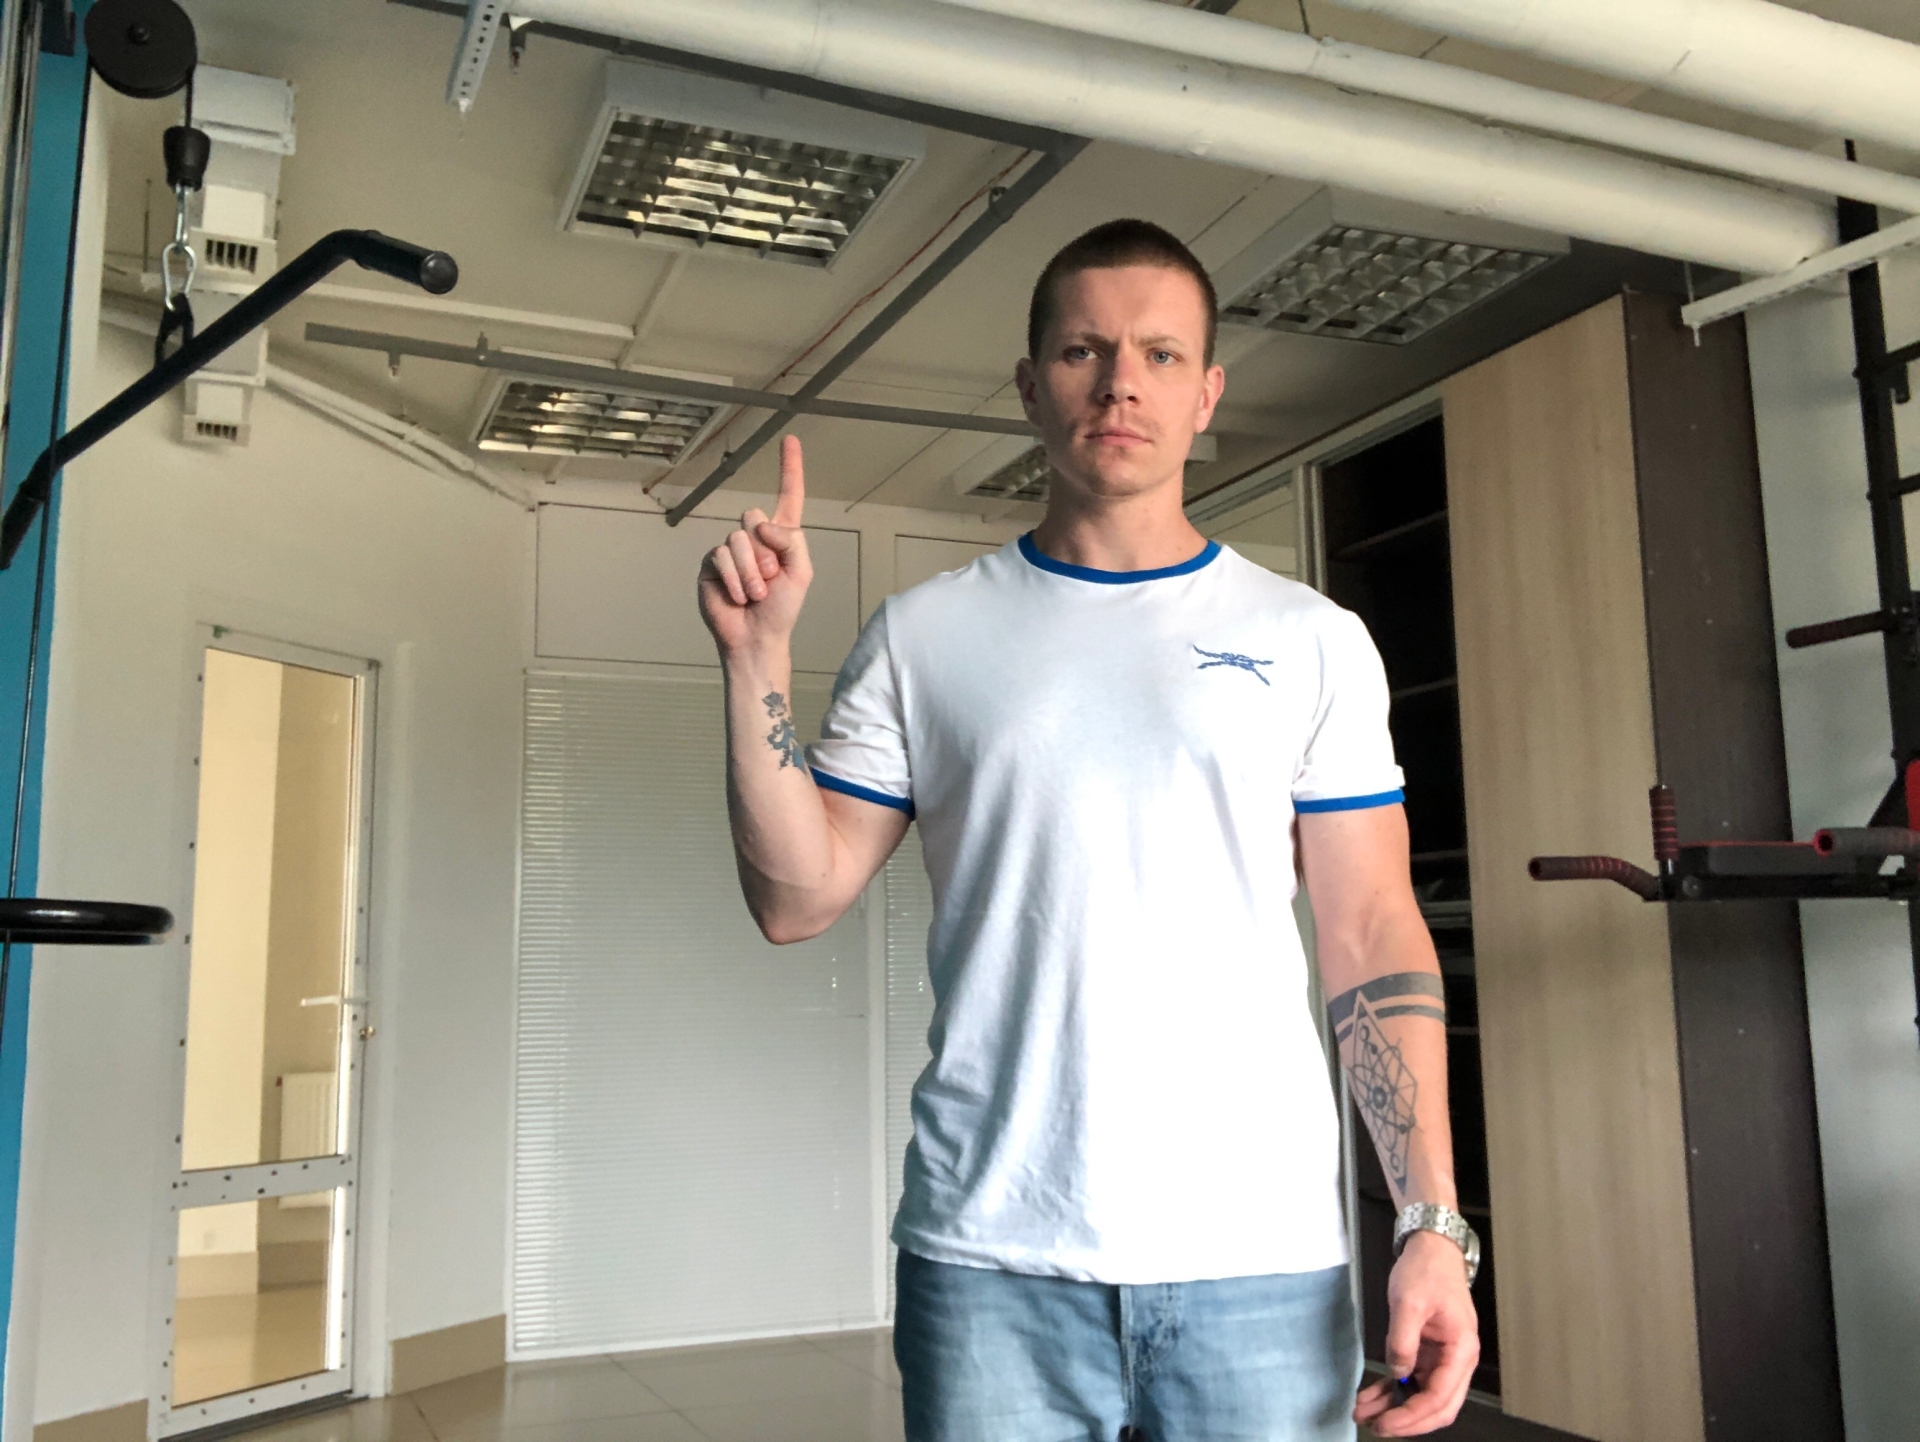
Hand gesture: one